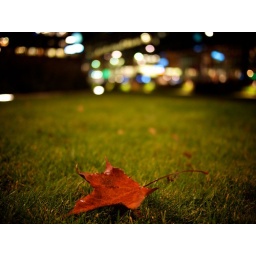
Found this lonely leave laying around on my way home from the office one evening.